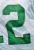
Number: 2